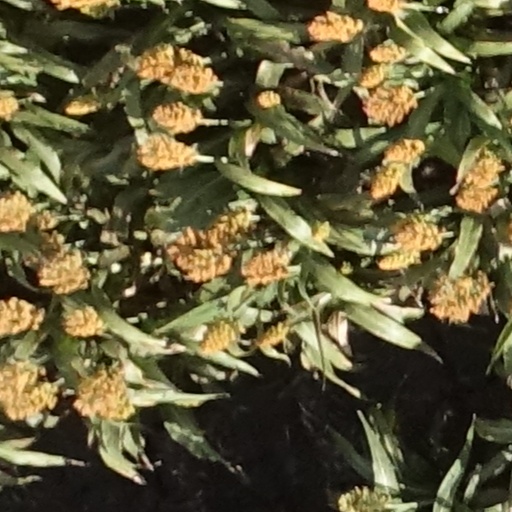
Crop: sorghum